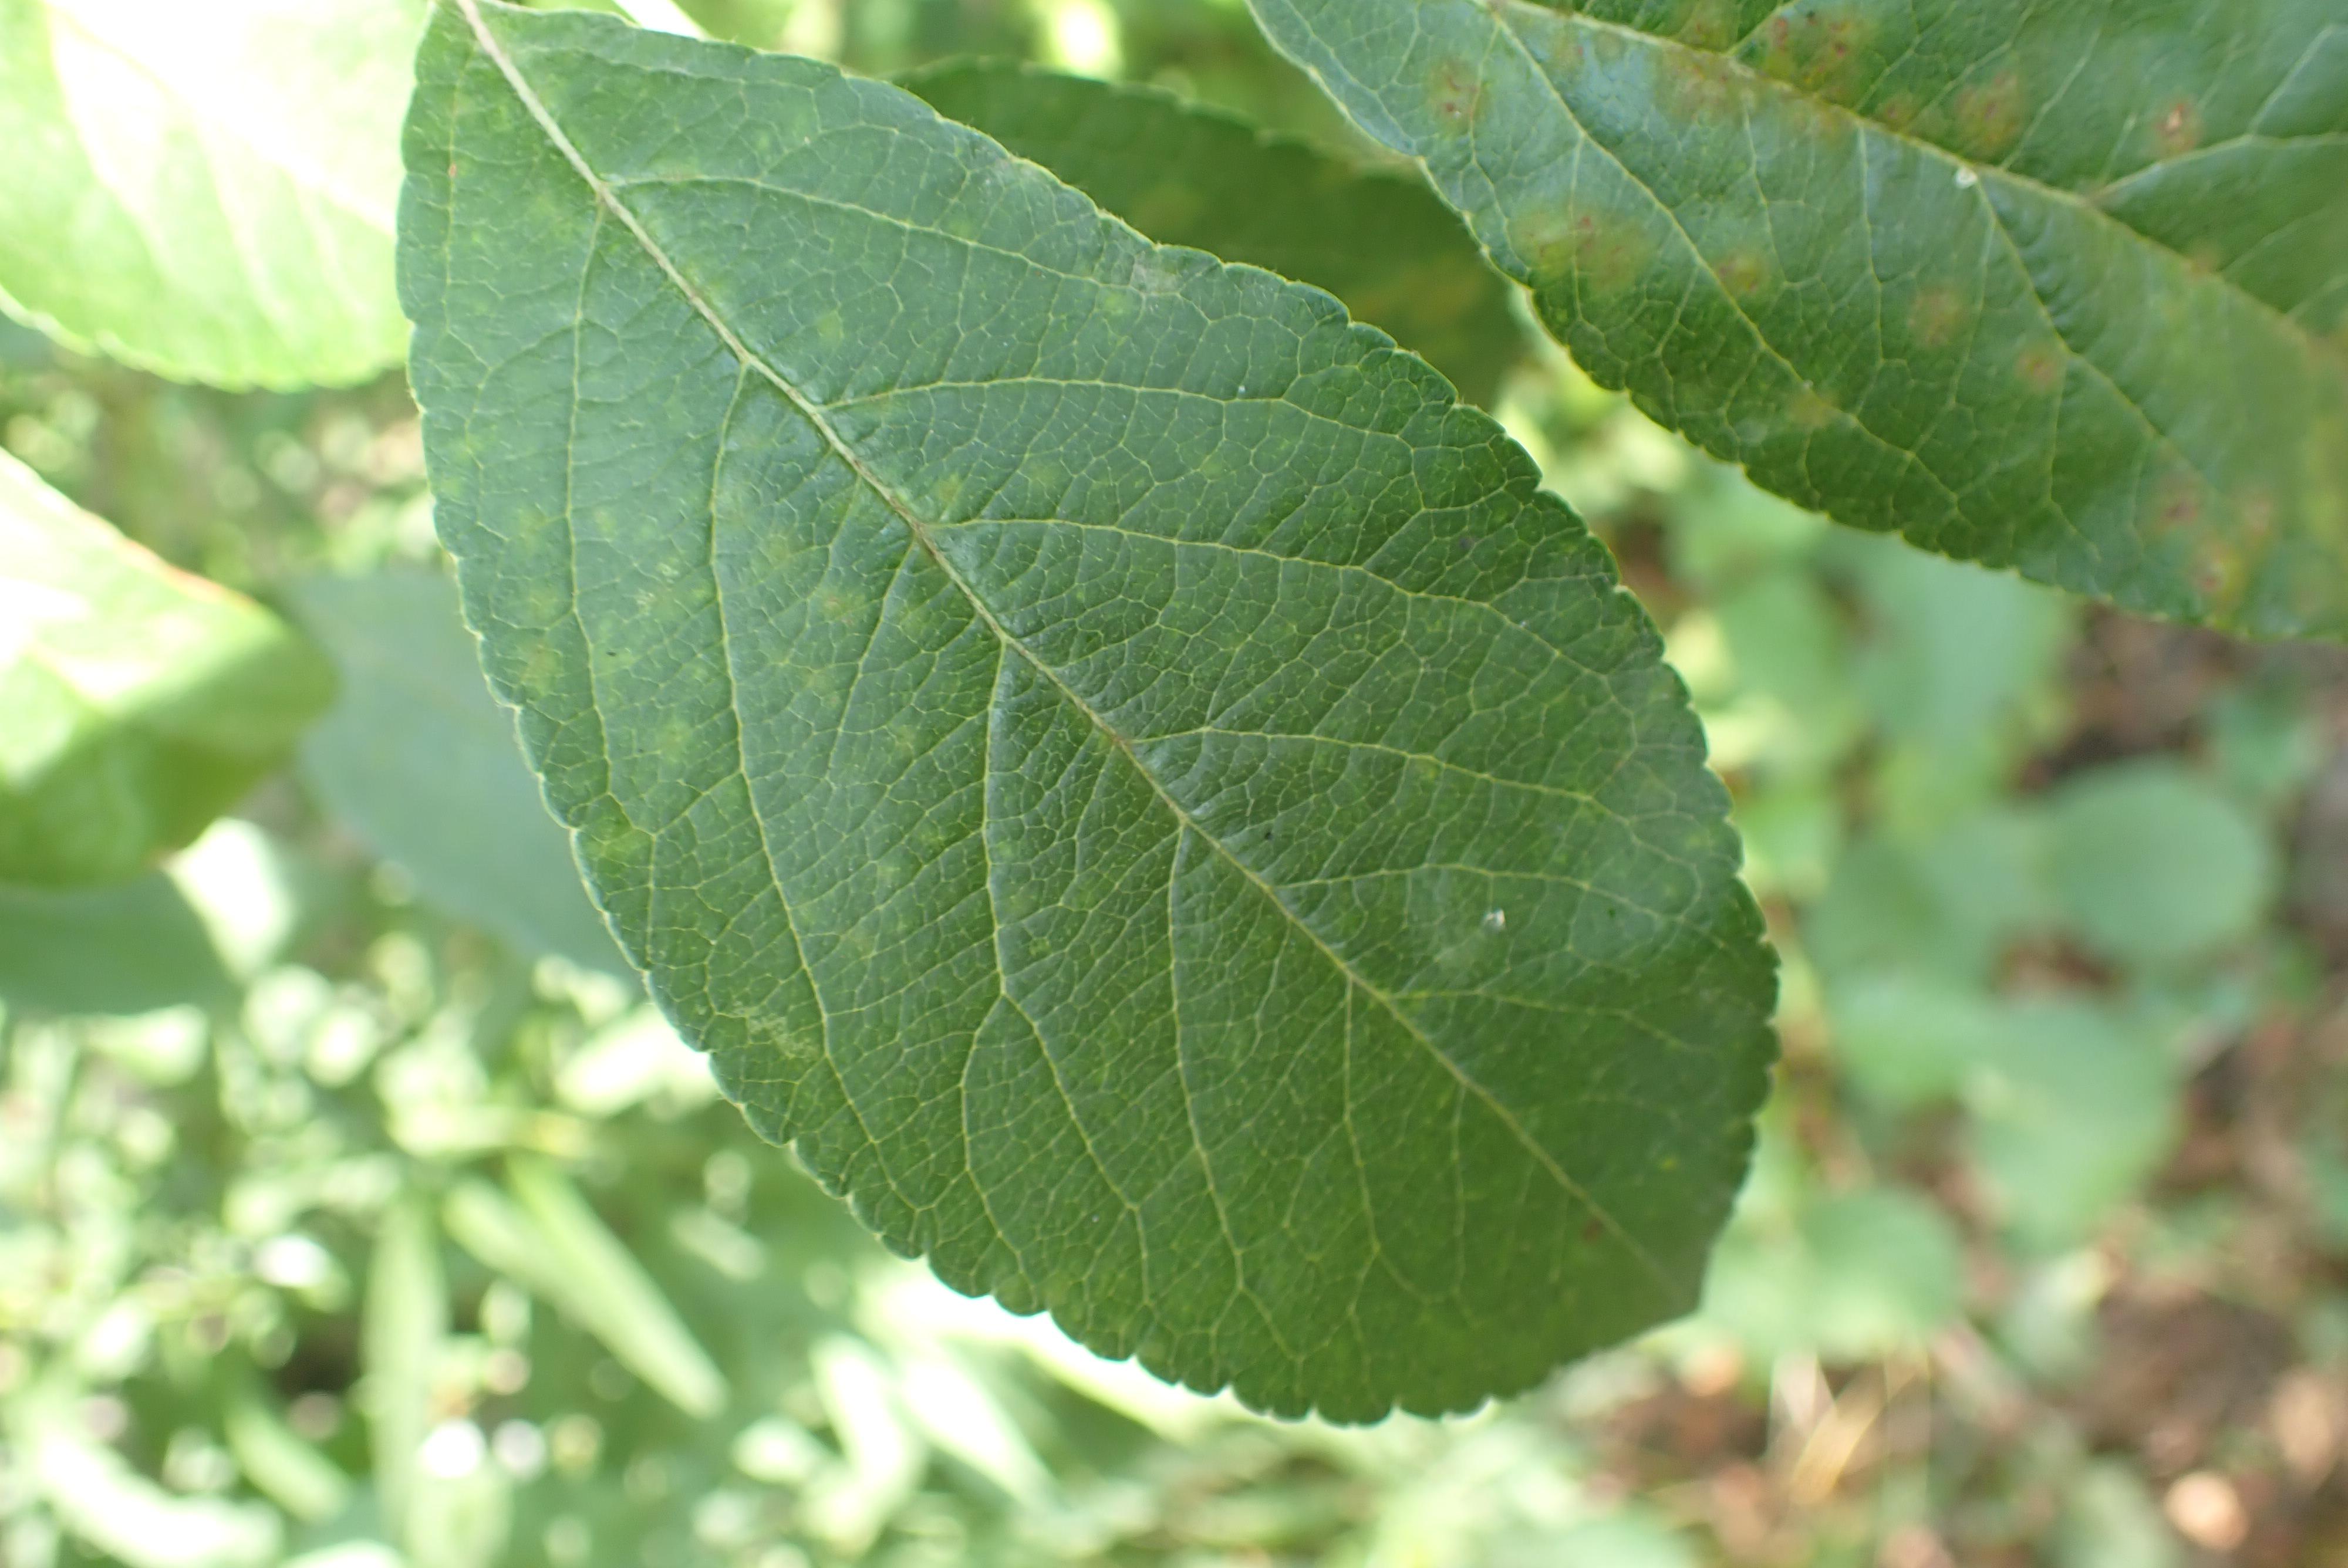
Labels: scab